Jurist

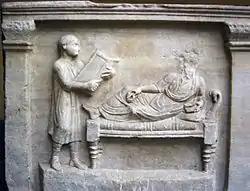
Detail from the sarcophagus of Roman jurist Valerius Petronianus (315–320)

A jurist is a person with expert knowledge of law; someone who analyzes and comments on law. This person is usually a specialist legal scholar, mostly (but not always) with a formal education in law (a law degree) and often a legal practitioner.